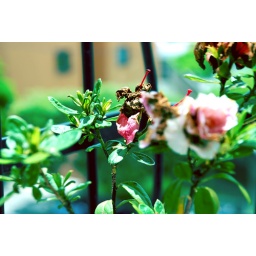
flower in the window